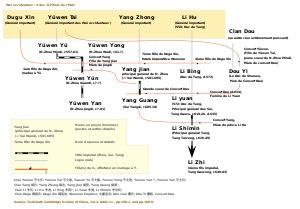
L'empereur Tang Taizong, né Li Shimin fut le deuxième empereur de la dynastie Tang de Chine. Il régna de 626 à 649. Second fils du premier empereur Li Yuan, il est considéré comme le cofondateur de la dynastie par l'appui militaire essentiel qu'il apporta à son père dans la conquête du trône avant de provoquer son abdication et de le remplacer à 27 ans en prenant le nom de Tang Taizong.